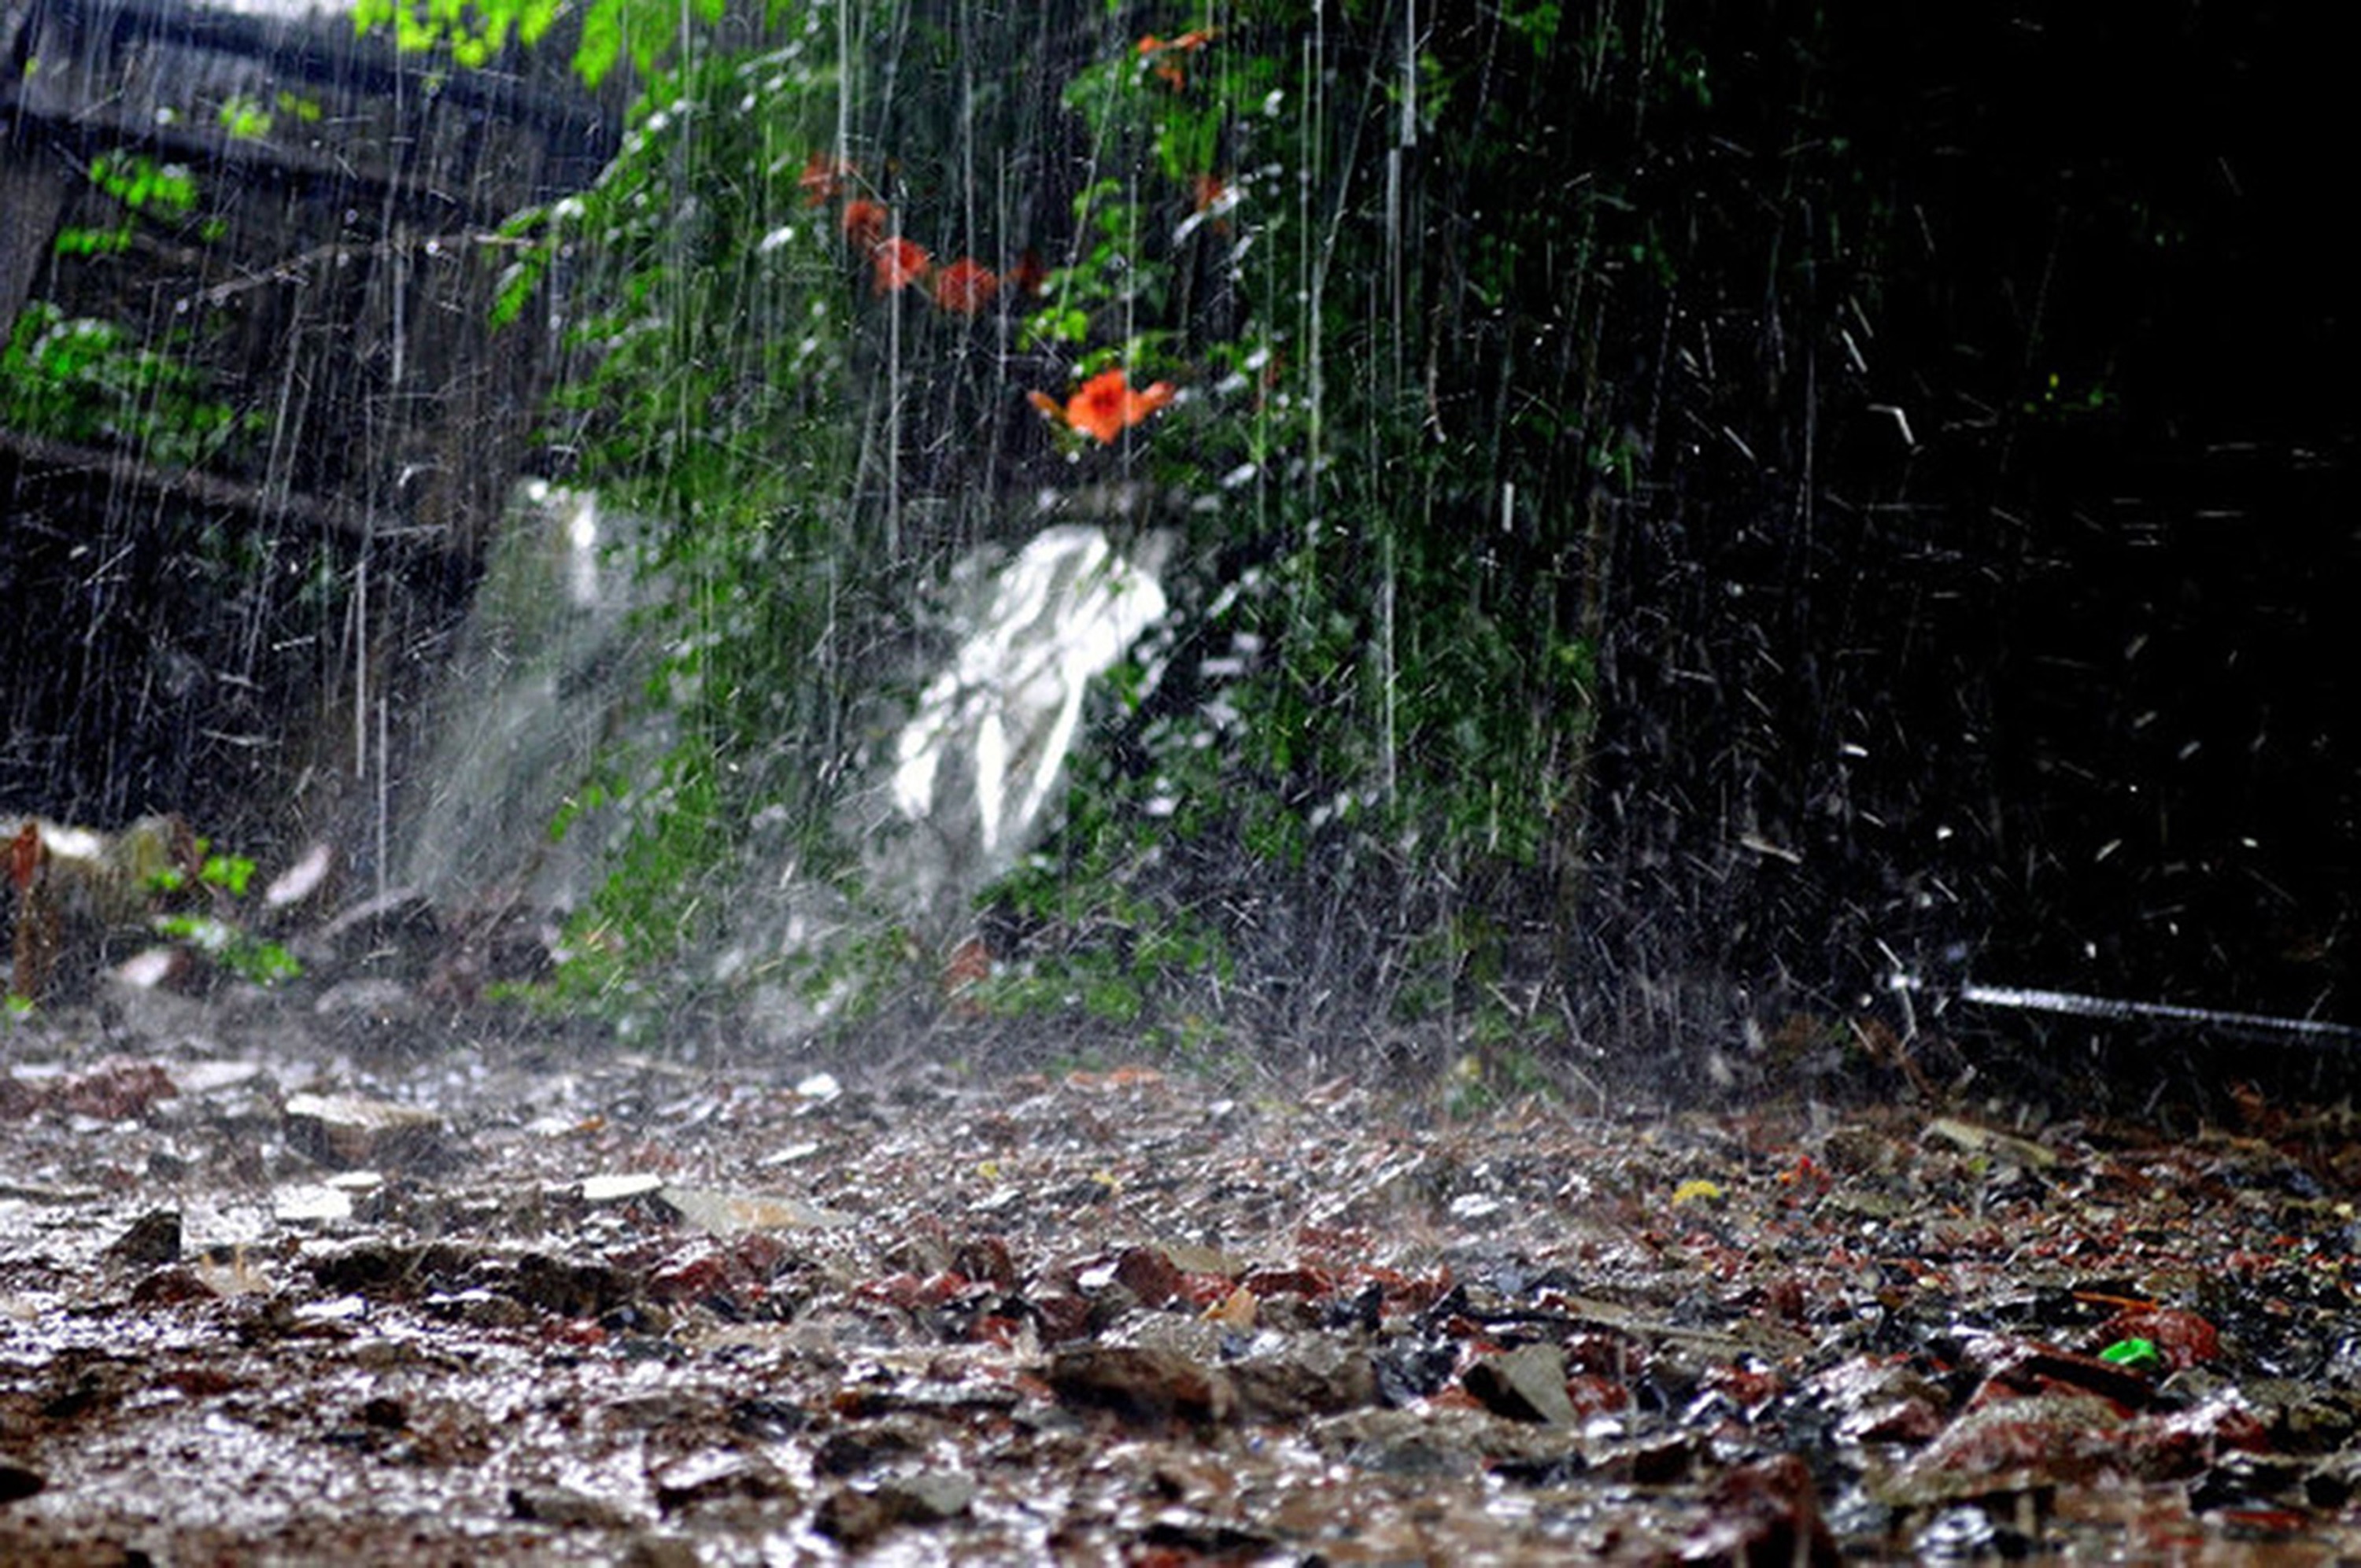
tree, water, nature, forest, waterfall, leaf, stream, jungle, autumn, season, habitat, water feature, natural environment, geological phenomenon